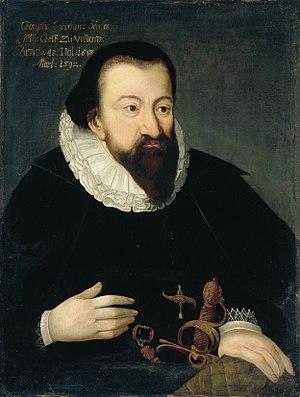
Georges Jean de Palatinat-Veldenz, né le 11 avril 1543 et décédé le 8 avril 1592 à La Petite Pierre, appartenait à une branche cadette de la Maison palatine de Wittelsbach, celle de Deux-Ponts et Neubourg.